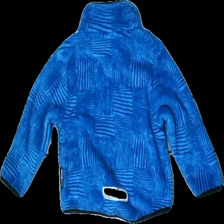
View: back
Type: Outerwear
Category: Children
Brand: On The Peak
Colors: Blue, Black
Material: 100% polyester
Pattern: Striped
Cut: Regular
Size: 86
Season: Summer
Price range: 50-100
Recommended usage: Reuse